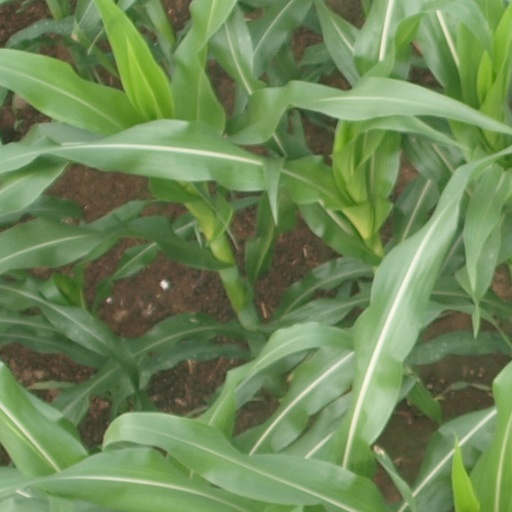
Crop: maize; corn